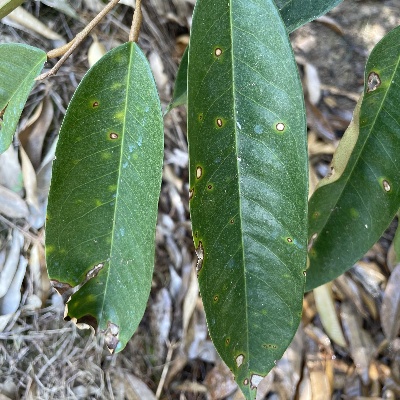
Label: Leaf_Phomopsis